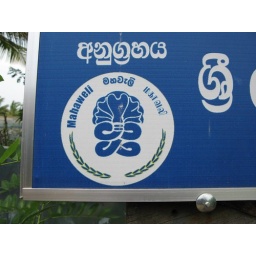
The &amp;quot;Mahaweli&amp;quot; sign acknowledging the program supporting the development of ornamental fish farming in the Polonnaruwa area of Sri Lanka.